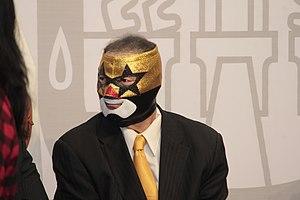
Le catcheur mexicain Super Muñeco.